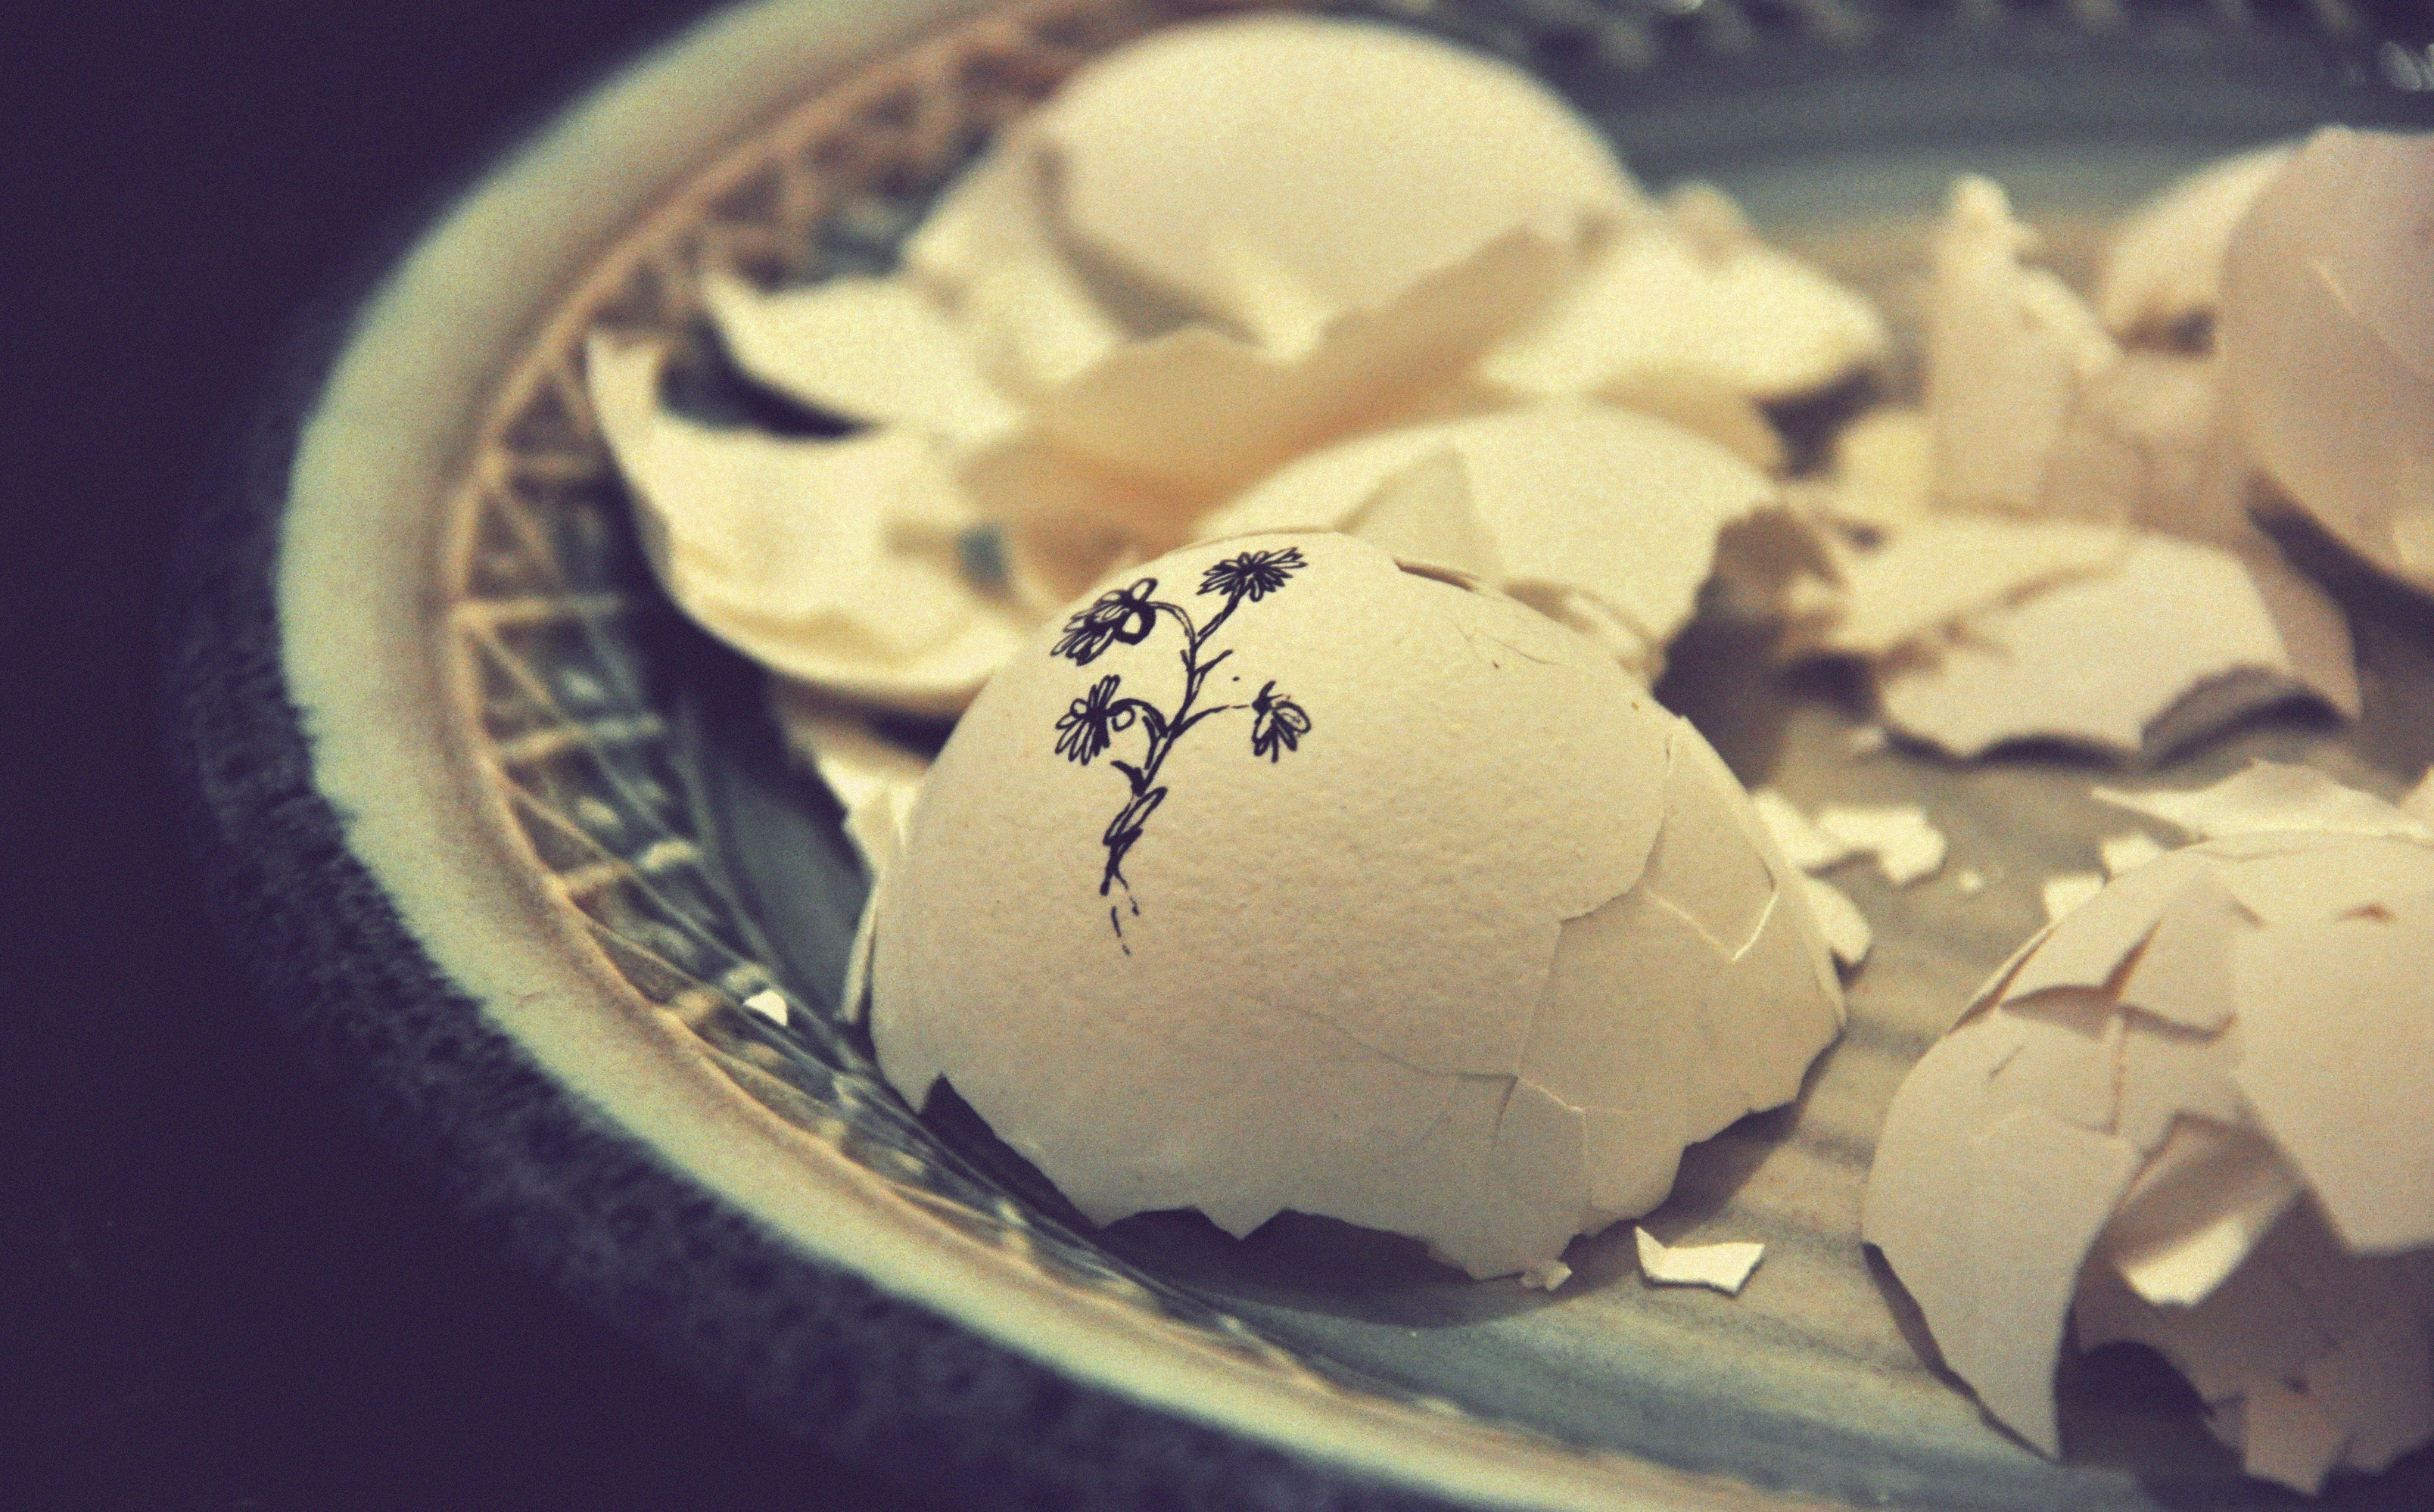
hand, blur, white, photography, flower, food, color, macro, blue, egg, cracked, close up, art, earth, drawing, eggs, shattered, shape, egg shells, macro photography, broke, broken eggs, ceramic plate, egg paint